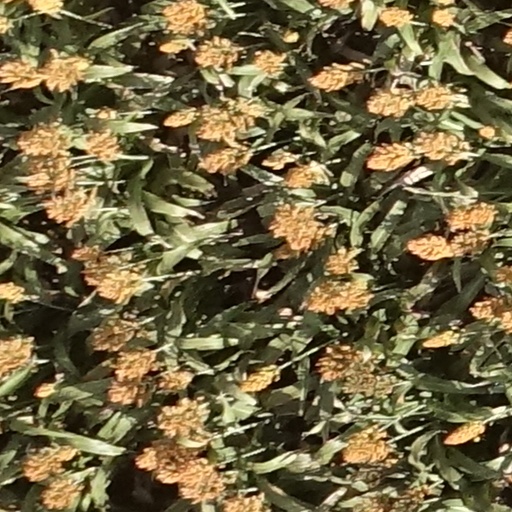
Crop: sorghum